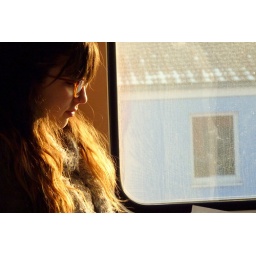
valentina on the train by a blue house, sunlit